Petr Vopěnka

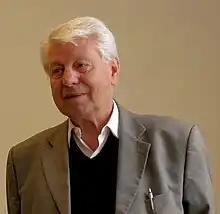
Petr Vopěnka in 2009

Petr Vopěnka (16 May 1935 – 20 March 2015) was a Czech mathematician. In the early seventies, he developed alternative set theory (i.e. alternative to the classical Cantor theory), which he subsequently developed in a series of articles and monographs. Vopěnka’s name is associated with many mathematical achievements, including Vopěnka's principle.